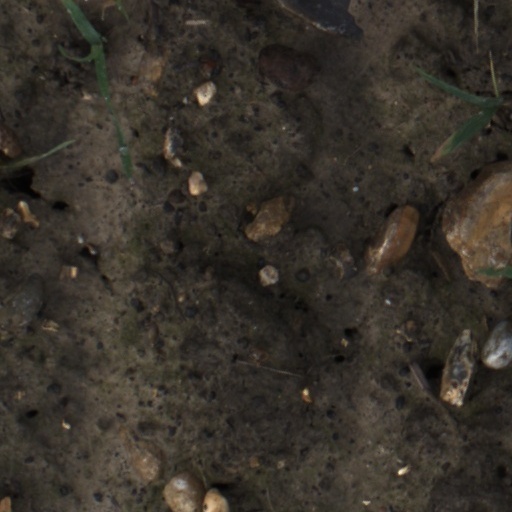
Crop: wheat